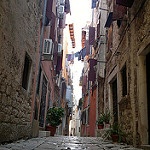
Label: street